Smartphone

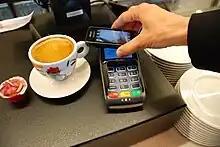
Mobile payment system.

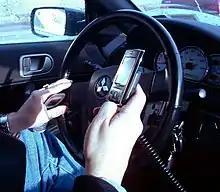
A New York City driver holding two phones

Some devices are equipped with additional input methods such as a stylus for higher precision input and hovering detection or a self-capacitive touch screens layer for floating finger detection. The latter has been implemented on few phones such as the Samsung Galaxy S4, Note 3, S5, Alpha, and Sony Xperia Sola, making the Galaxy Note 3 the only smartphone with both so far.